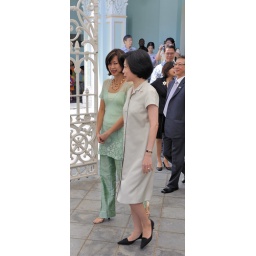
I've no idea who is the lady in the lime green dress but the lady in khaki is with the Peranakan Museum.